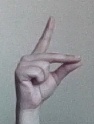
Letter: ta